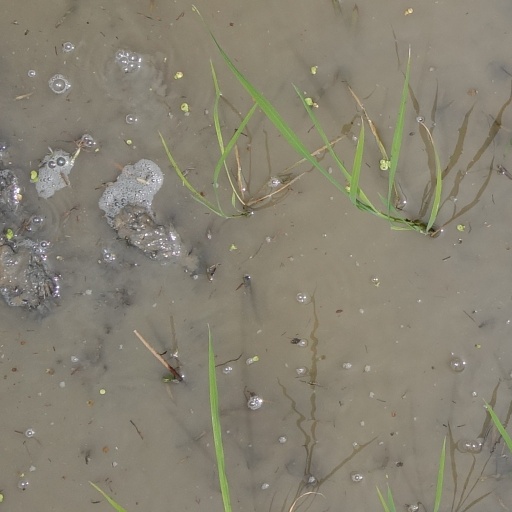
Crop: rice